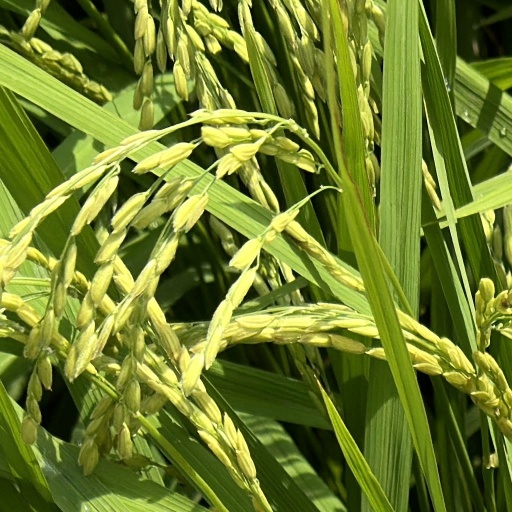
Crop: rice